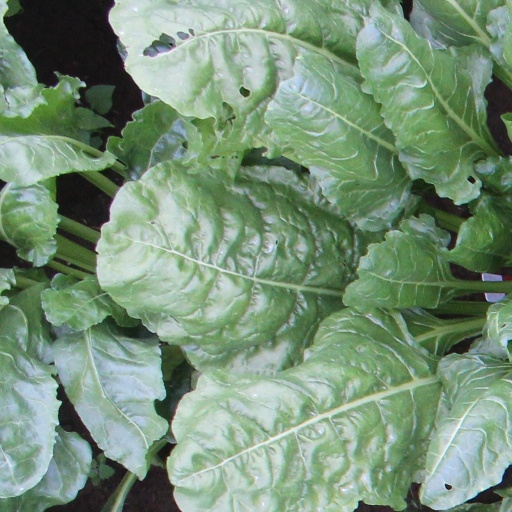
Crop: sugar beet